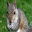
Label: squirrel